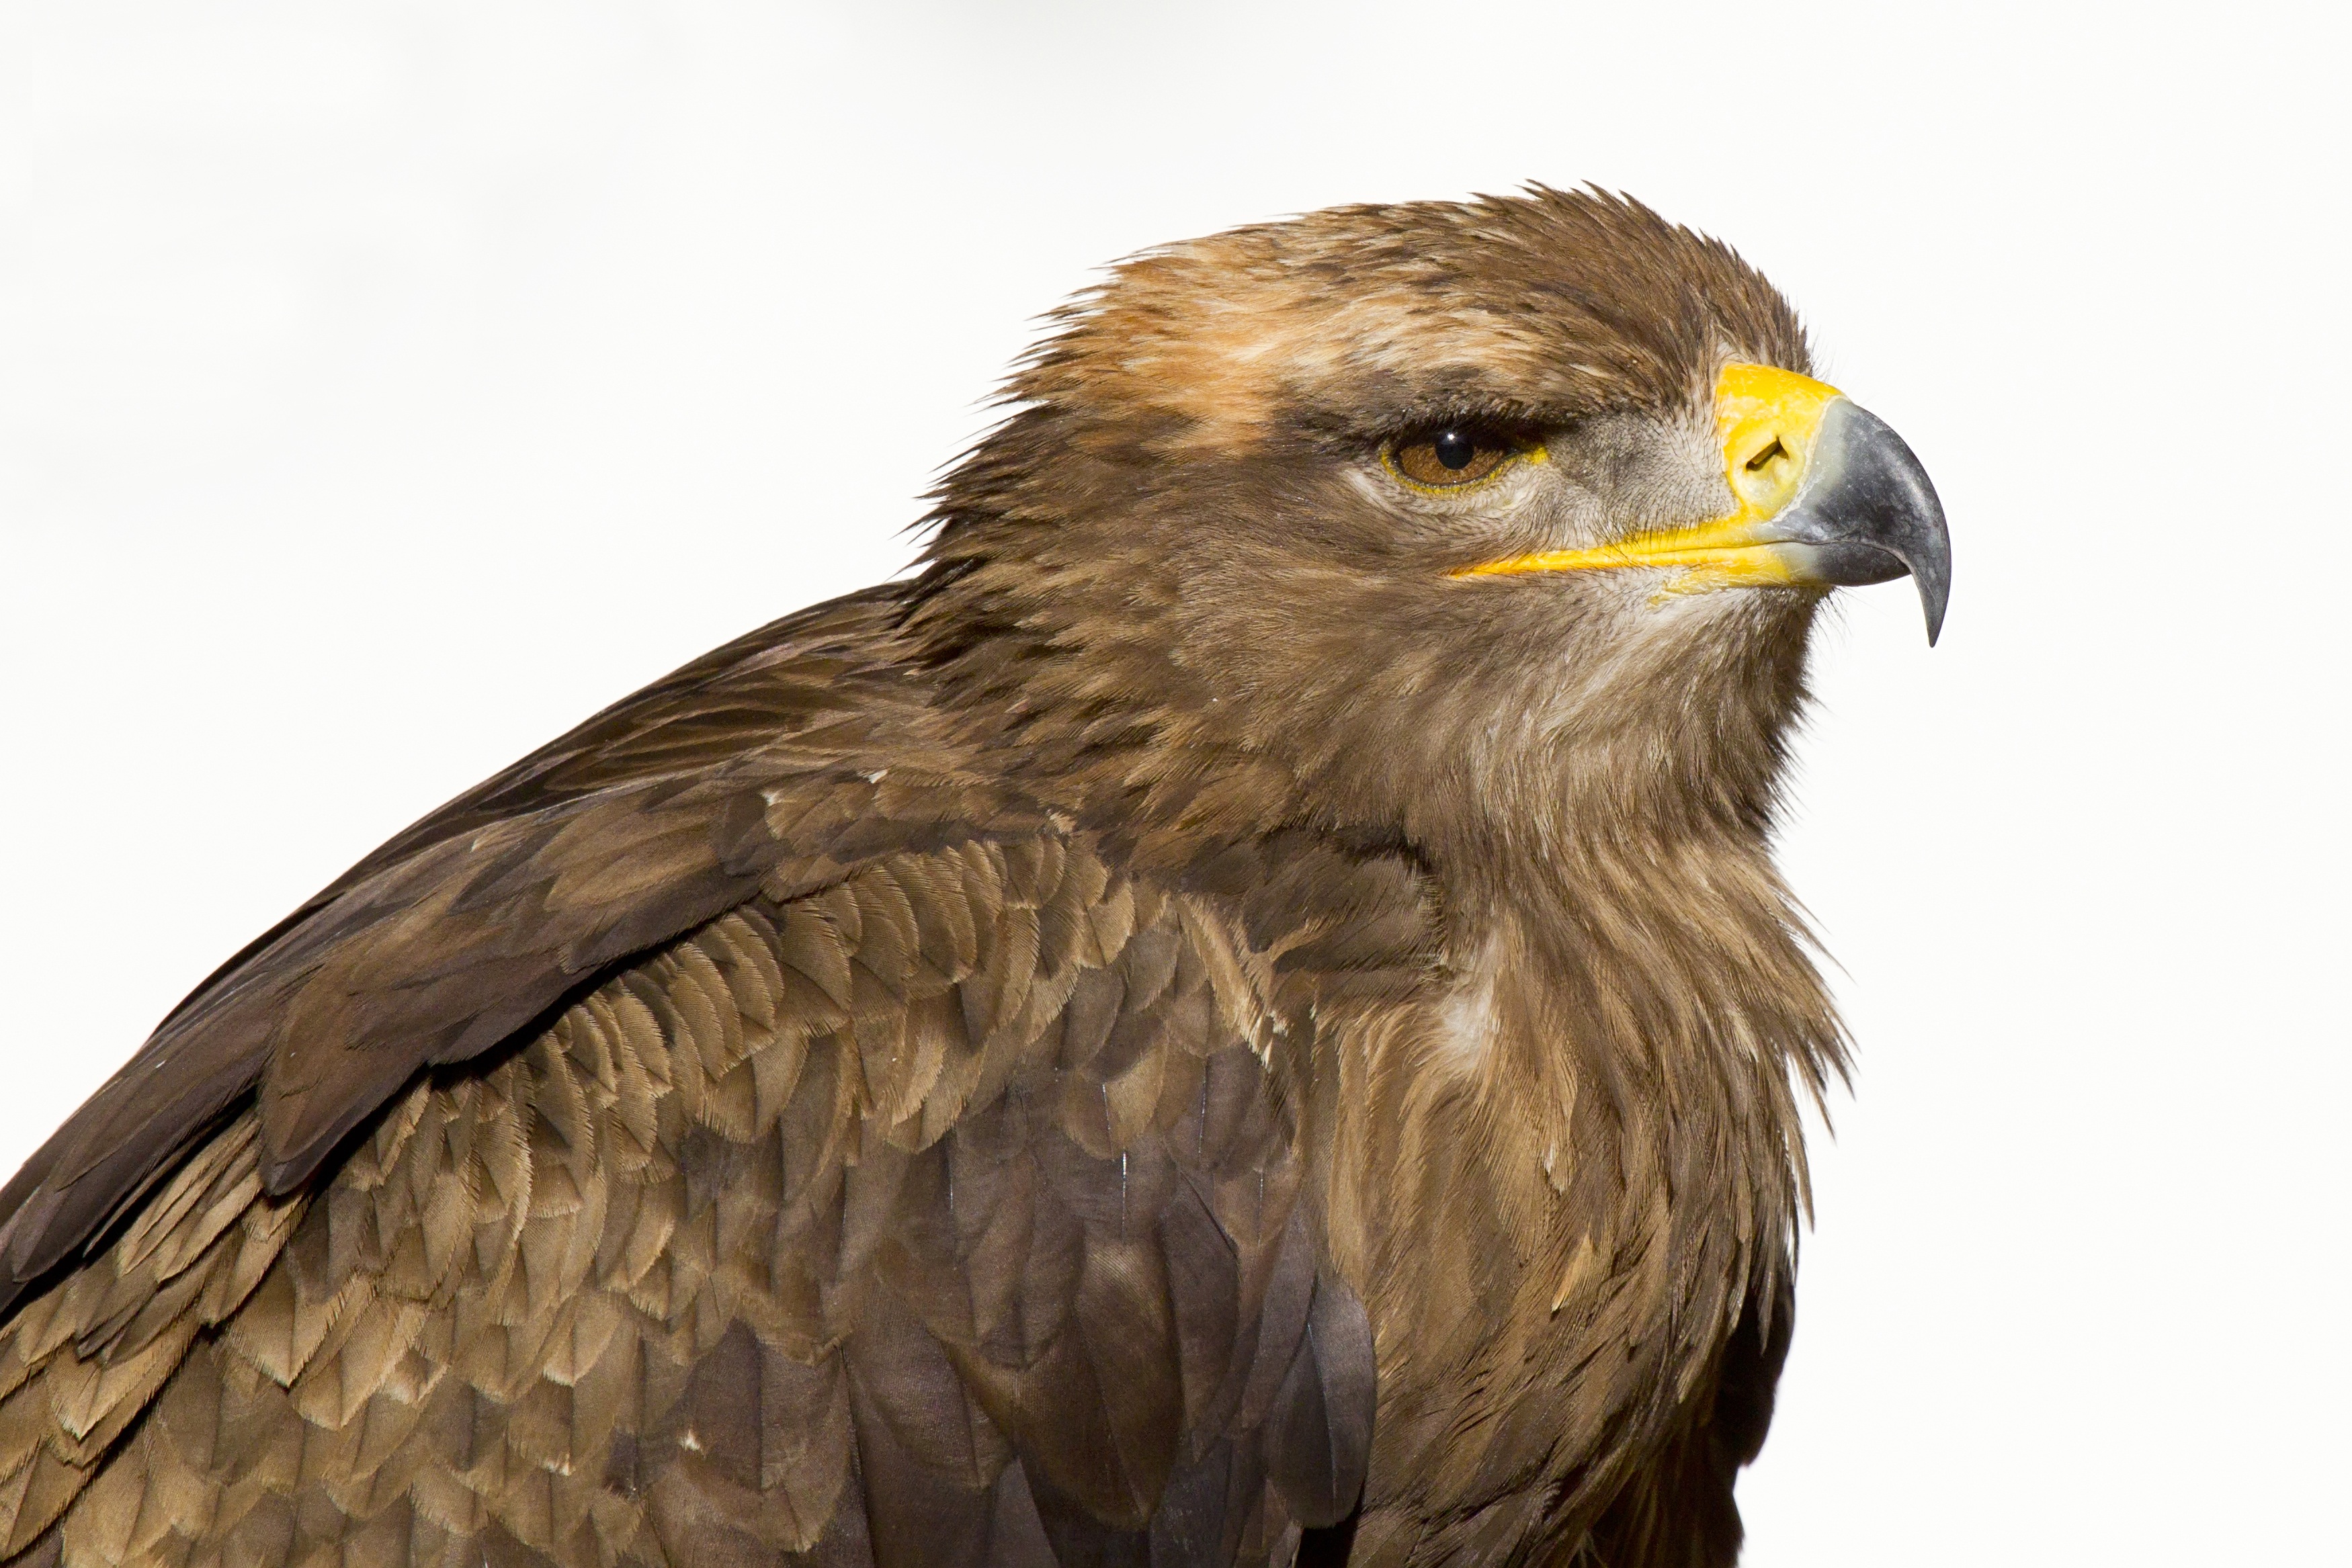
bird, wing, wildlife, zoo, beak, eagle, hawk, fauna, bird of prey, bald eagle, vertebrate, falcon, buzzard, steenarend, accipitriformes